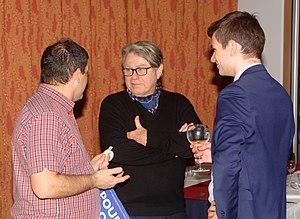
Gilbert Collard, né le 3 février 1948 à Marseille, est un avocat, écrivain et homme politique français.